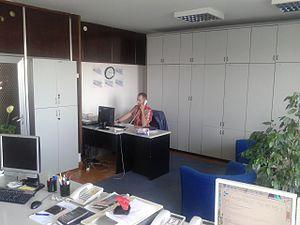
Dunav osiguranje Beograd est une entreprise serbe qui a son siège social à Belgrade, la capitale de la Serbie. Elle travaille dans le secteur des assurances. Elle entre dans la composition du BELEXline, l'un des indices principaux de la Bourse de Belgrade.